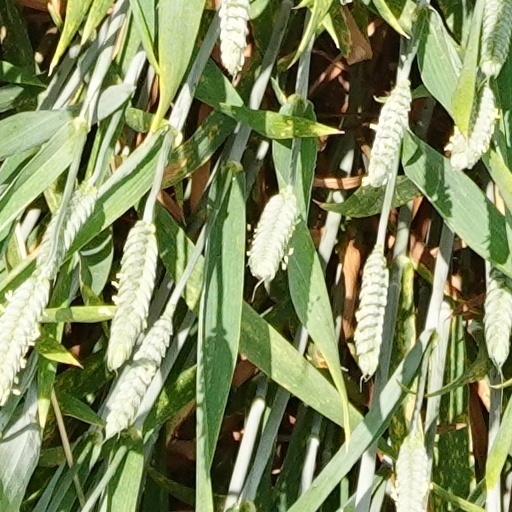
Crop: wheat